People's United Financial

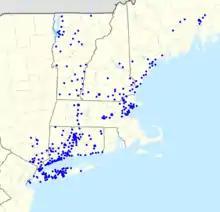
Map of People's United branches as of March 2013.

People's United Financial, Inc., was an American bank holding company that owned People's United Bank. The bank operated 403 branches in Connecticut, southeastern New York State, Massachusetts, Vermont, Maine, and New Hampshire. It was the second-largest full-service bank in New England, one of the largest in the northeast, and the 46th-largest in the United States.